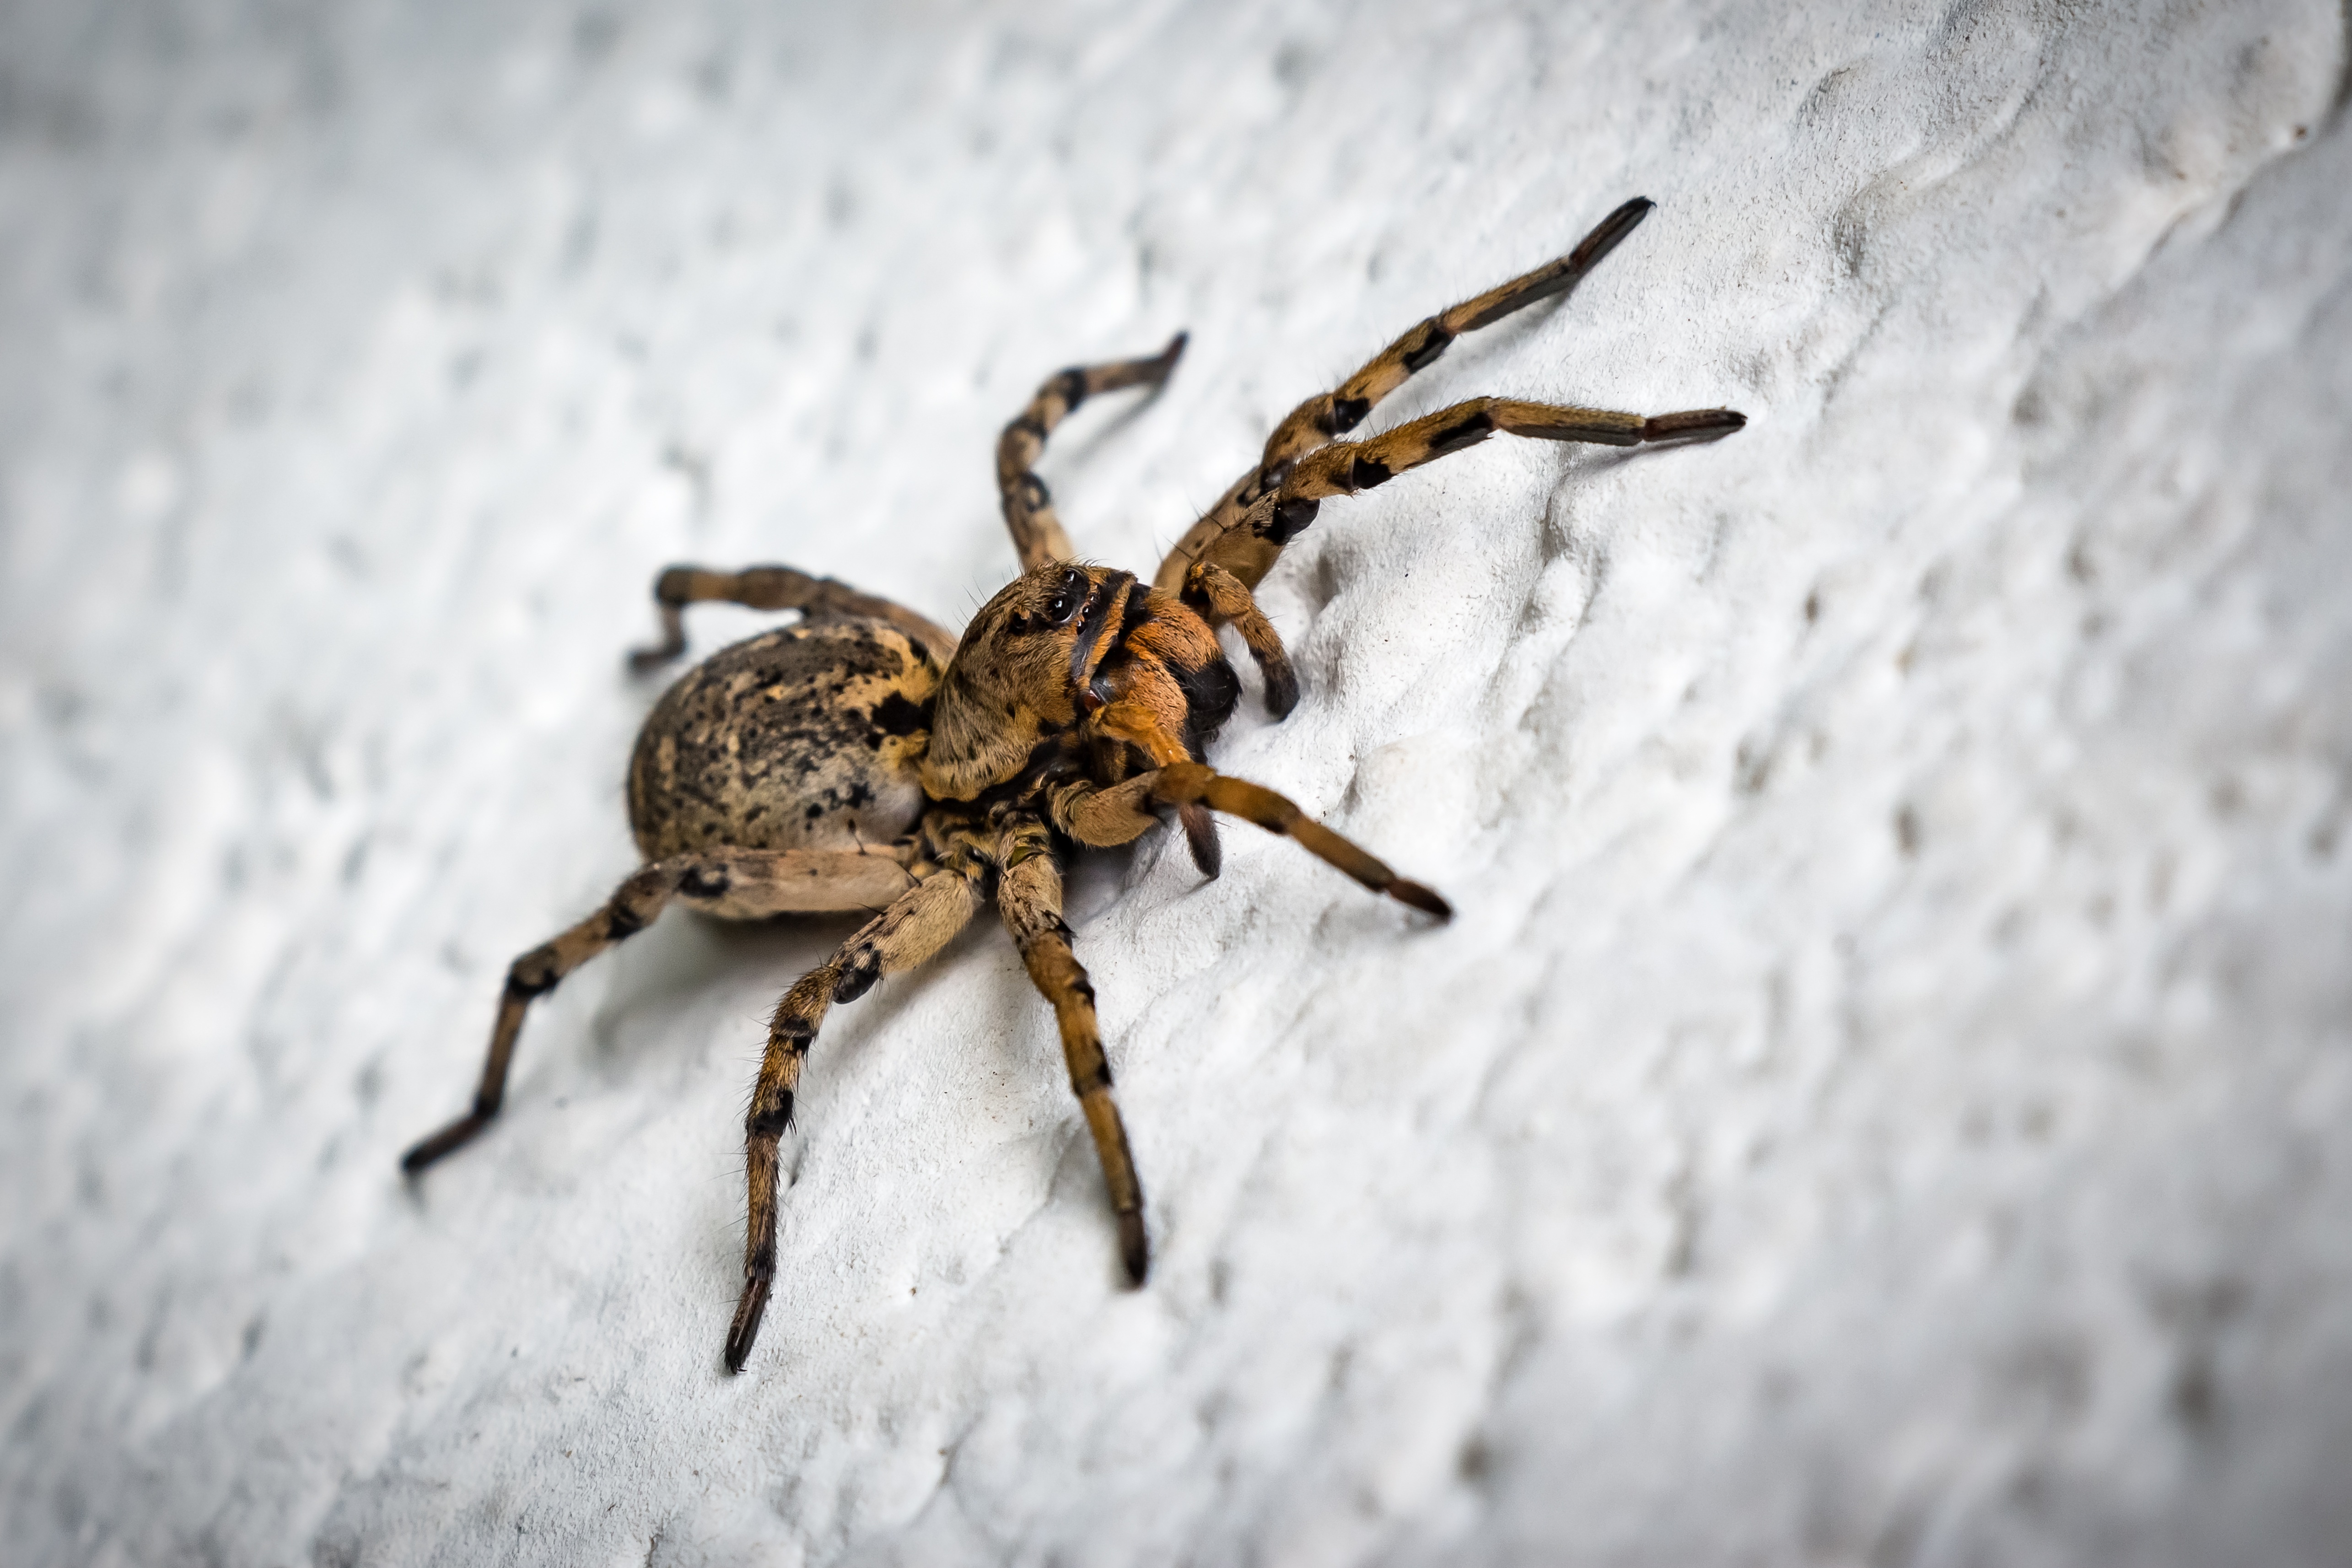
nature, photography, wildlife, fauna, invertebrate, close up, spider, arachnid, macro photography, arthropod, european garden spider, wolf spider, araneus, csel p k, szong riai csel p k, lycosa singoriensis, orb weaver spider